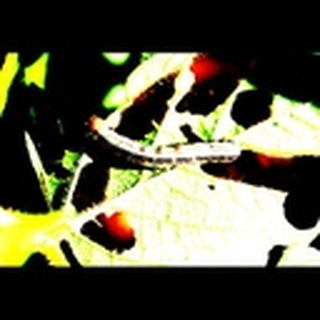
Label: cotton_army_worm